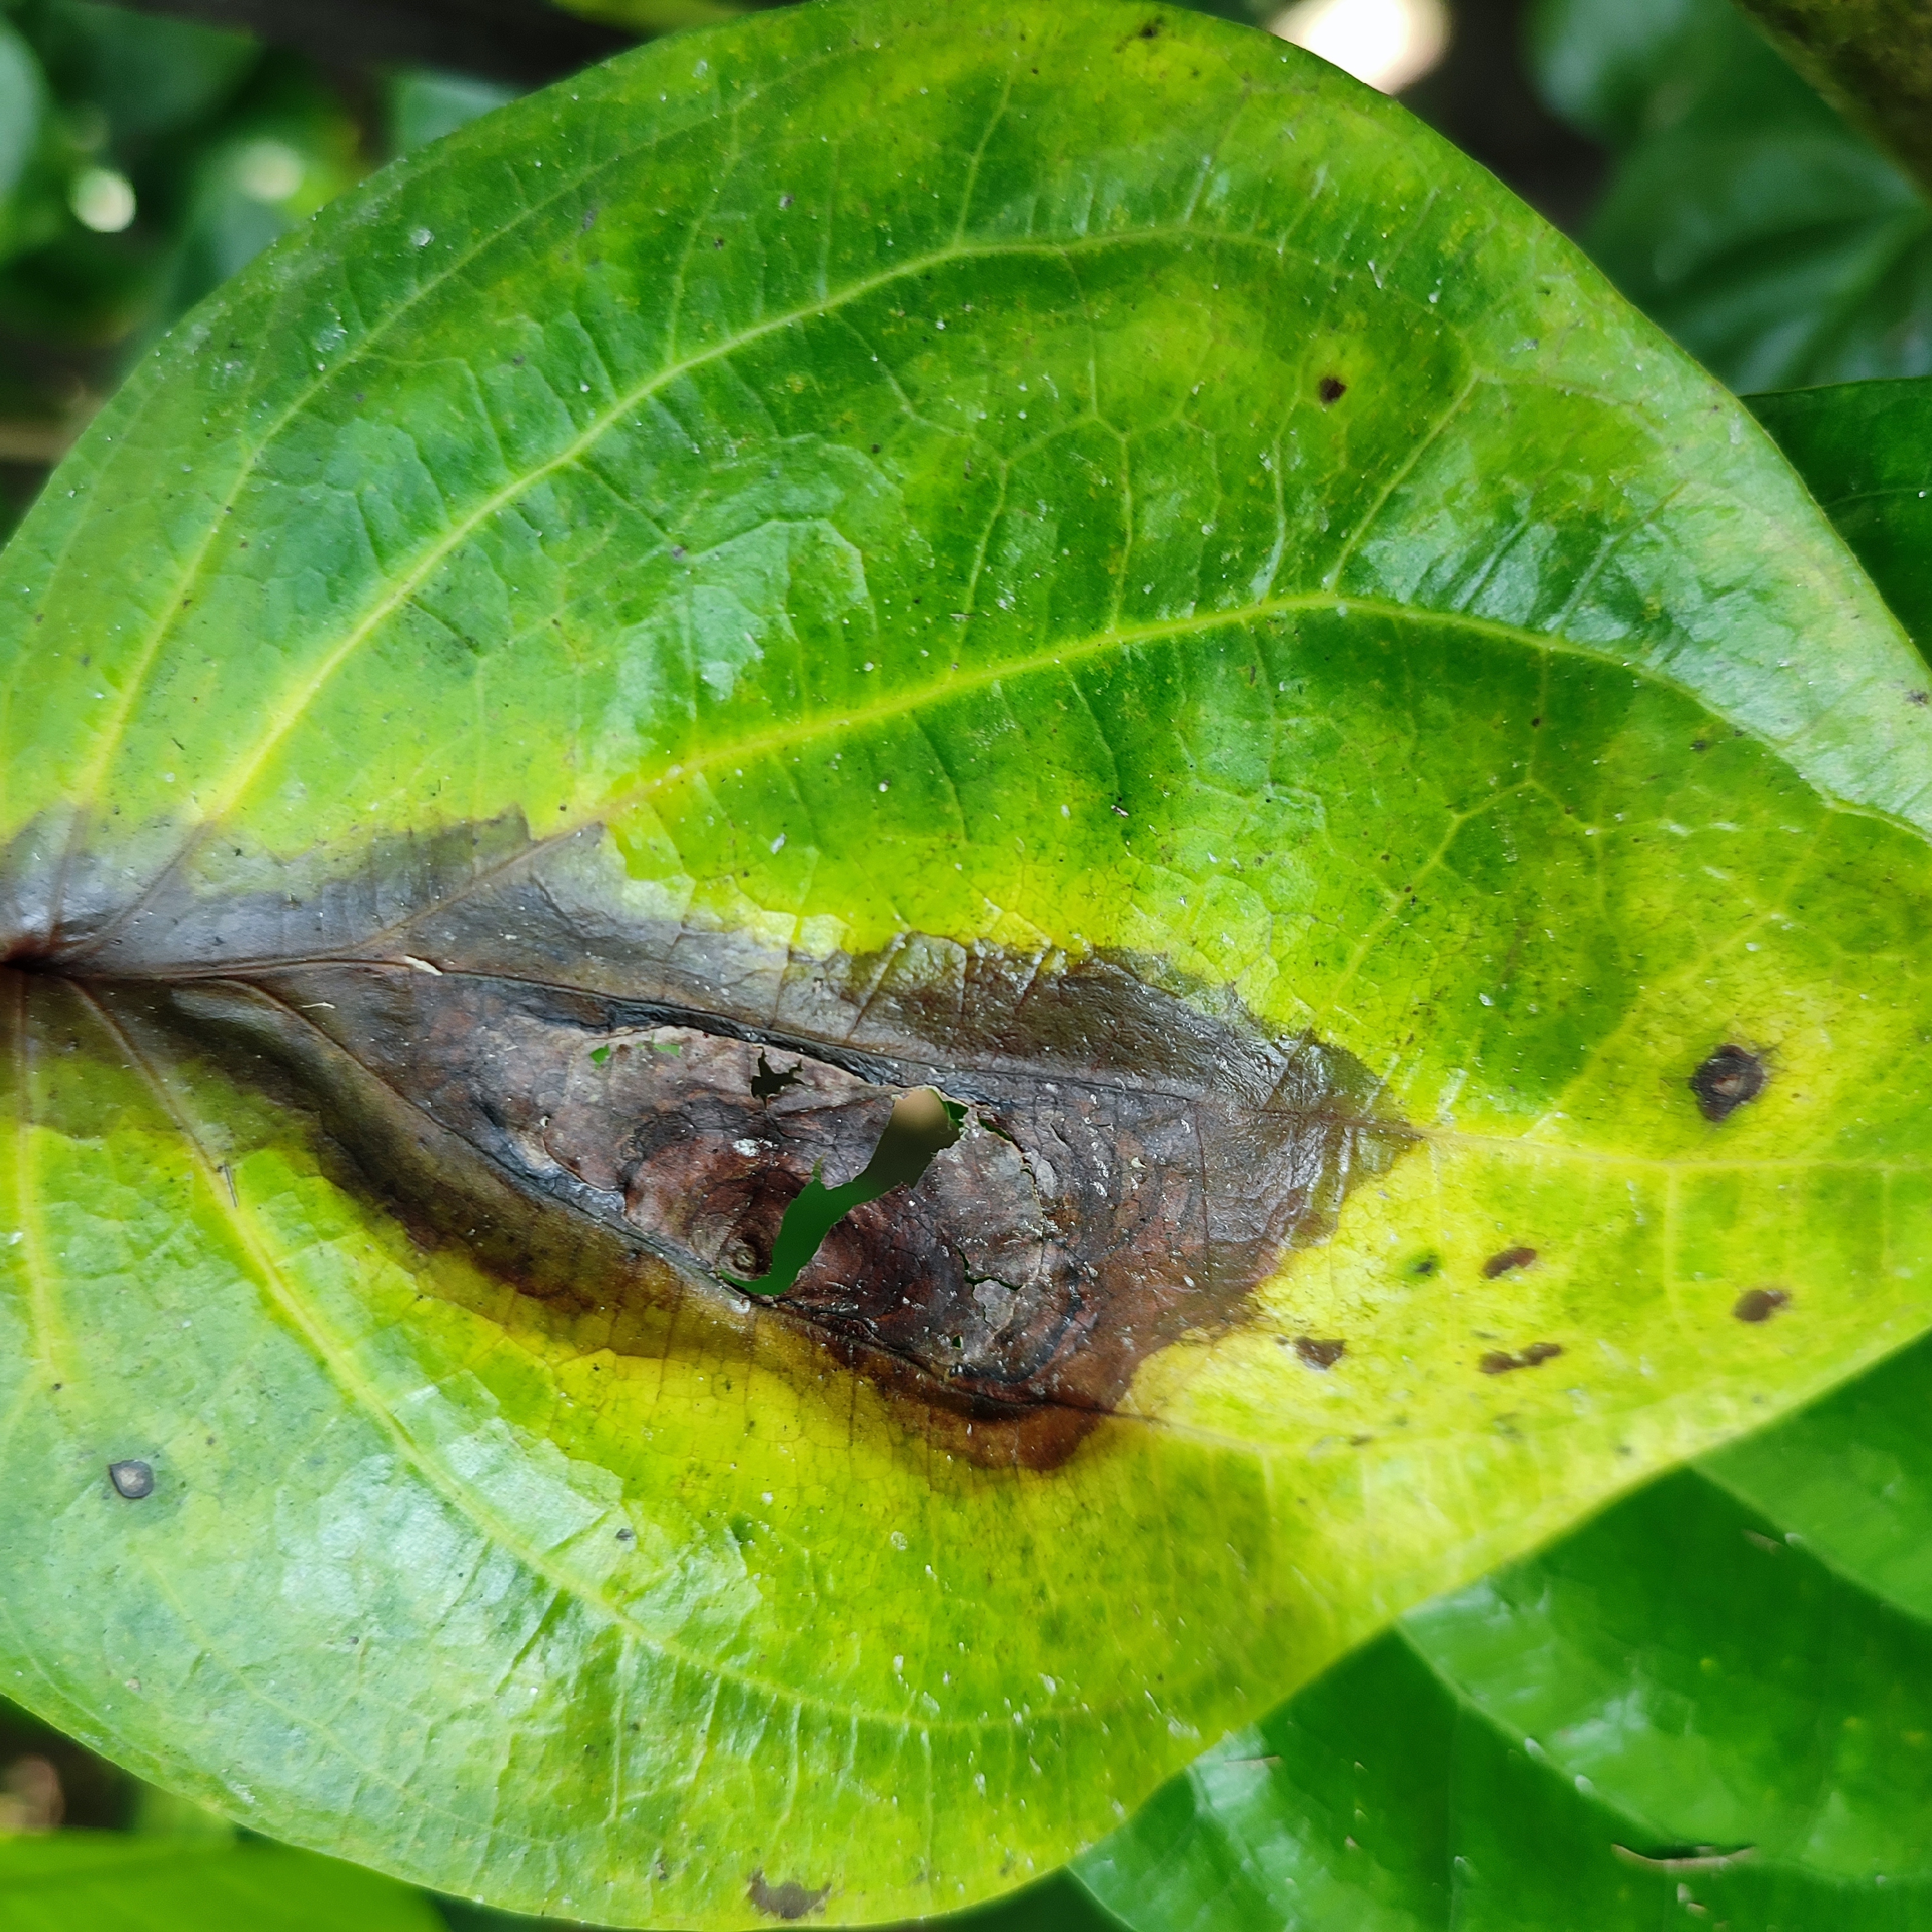
Label: Bacterial_Leaf_Disease